Jo Aleh

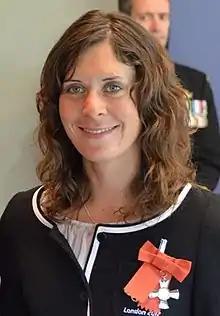
Aleh in 2015

Joanna Ayela Aleh (born 15 May 1986) is a New Zealand sailor. She is a national champion, a former world champion, and an Olympic gold medallist.